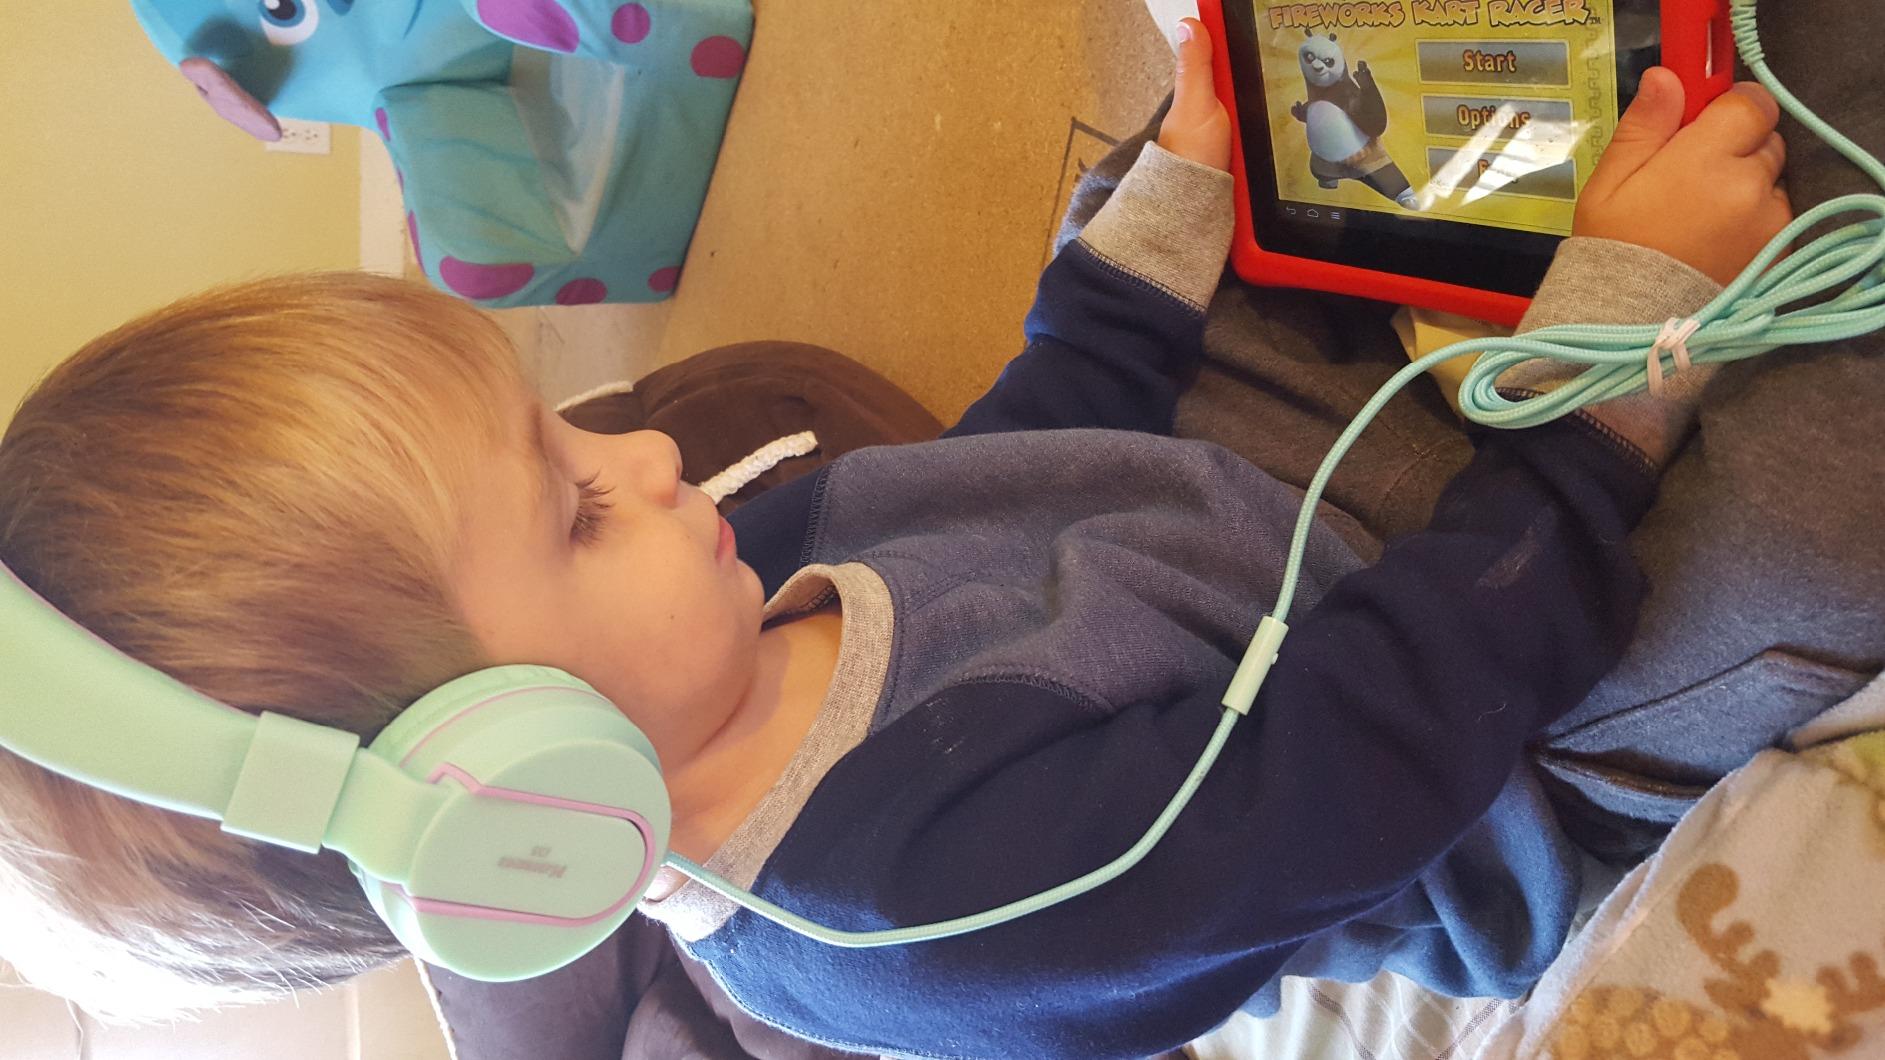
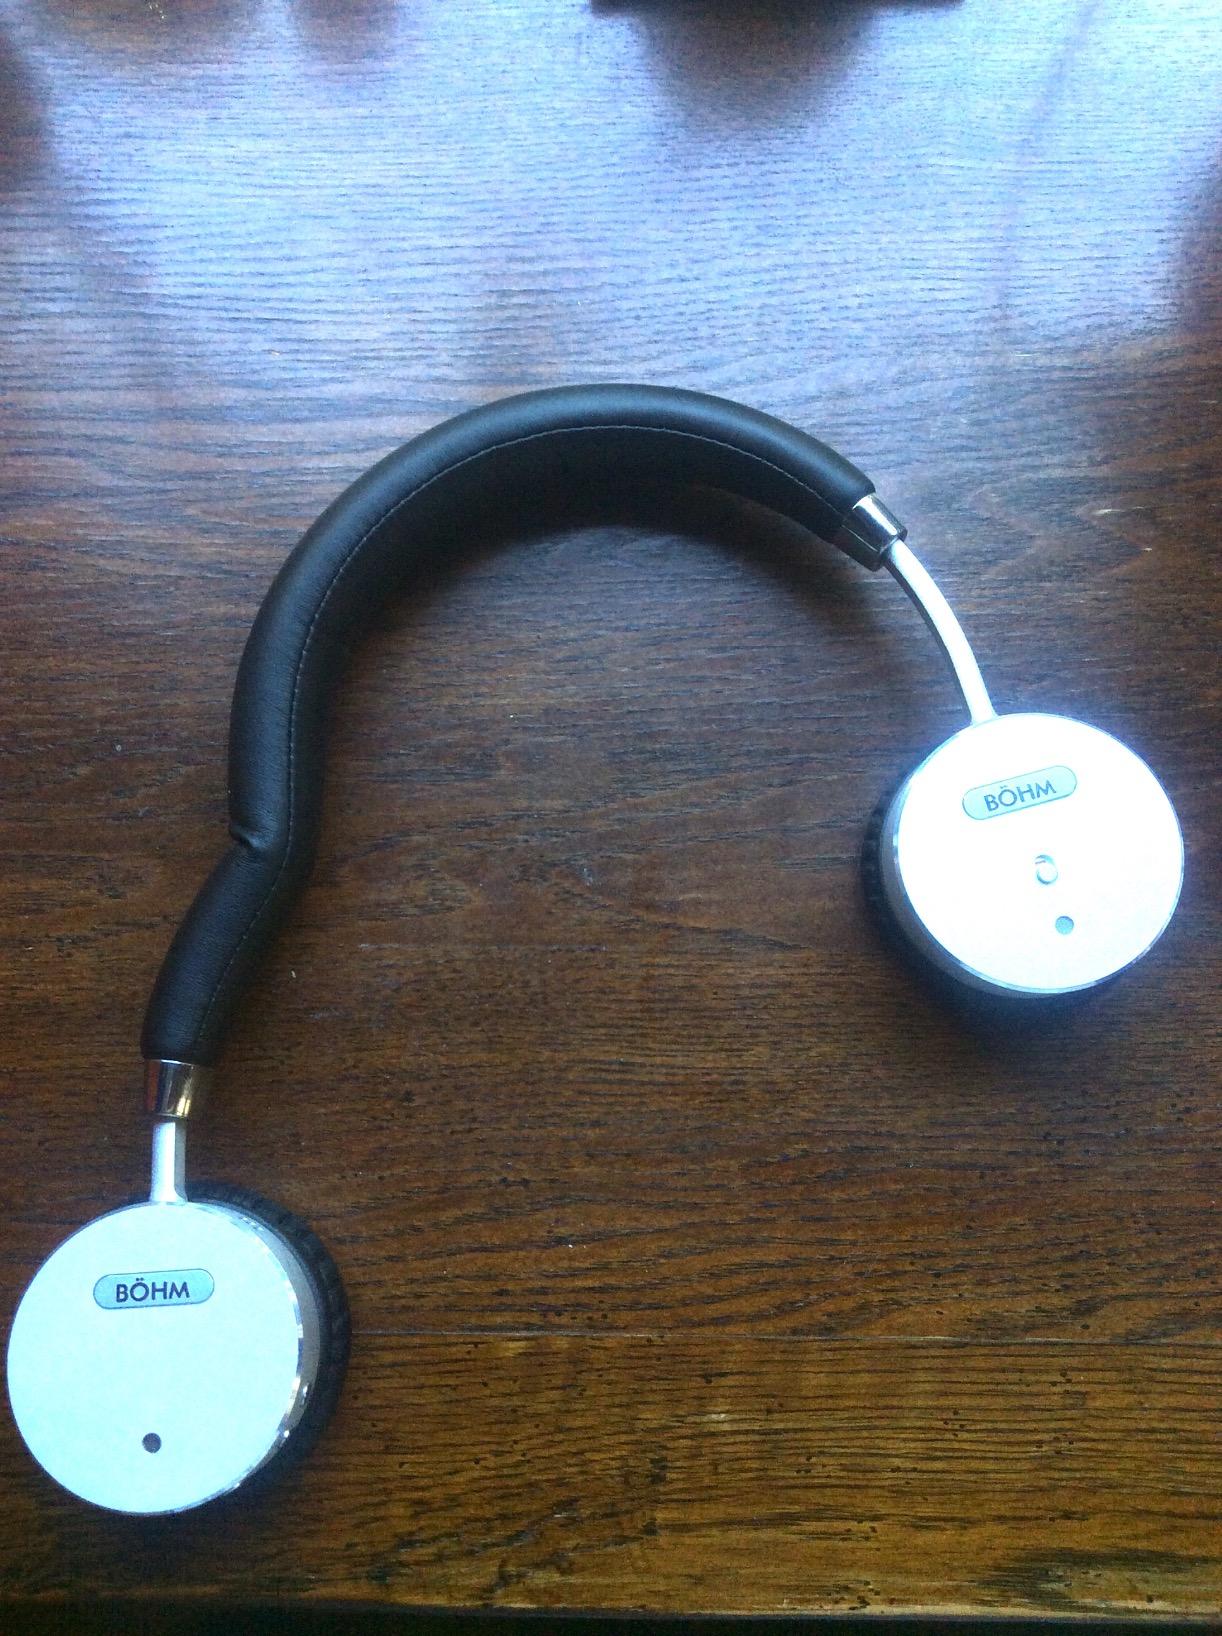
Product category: headphones
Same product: no